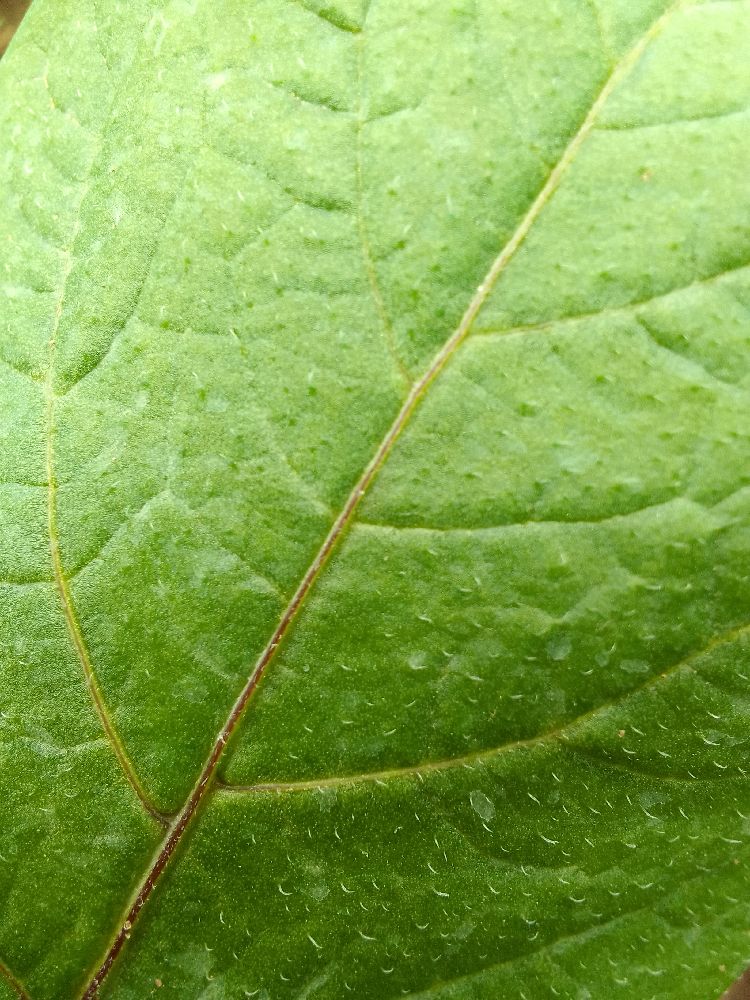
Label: Healthy